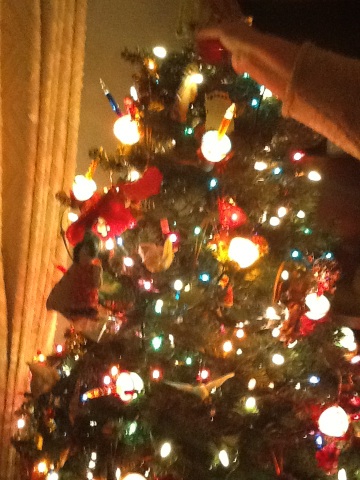Question: What am I looking at?
Answer: christmas tree